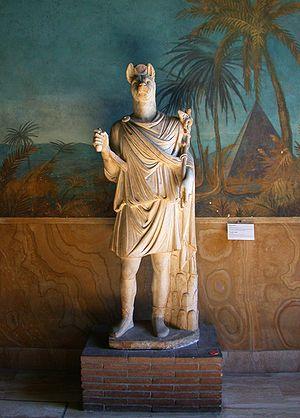
Hermanubis, tout comme Sarapis, est une divinité hybride dont le culte a été encouragé par les Lagides. Il s'agit de la fusion d'Hermès psychopompe et d'Anubis l'embaumeur. Ainsi il accompagne les âmes des morts. Il passe pour le fils d'Osiris et de Nephtys. Ses statues sont dans les temples d'Alexandrie à côté de celles de Sarapis. Elles représentent un homme à tête de chien en armure. Hermanubis sera encore vénéré par les Romains des siècles plus tard.
Les dieux et déesses de l’Égypte antique représentent une foule considérable de plus d'un millier de puissances surnaturelles ; divinités cosmogoniques, divinités provinciales, divinités locales, divinités funéraires, personnification de phénomènes naturels ou de concepts abstraits, ancêtres déifiés, démons, génies, divinités étrangères importées, etc. Le terme égyptien pour dieu est netjer et son plus ancien hiéroglyphe représente vraisemblablement un mat enveloppé de bandelettes de tissu. Pour désigner le concept de la divinité, les glyphes alternatifs sont le faucon sur un perchoir et un personnage accroupi. D'autres termes existent pour désigner une divinité, tel baou ou sekhem mais leur diffusion a été de moindre importance.